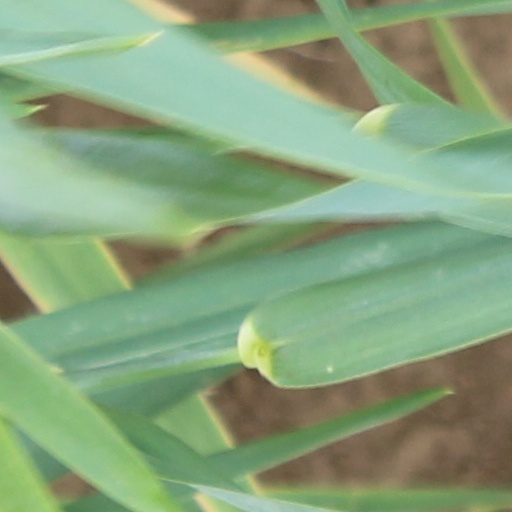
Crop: wheat